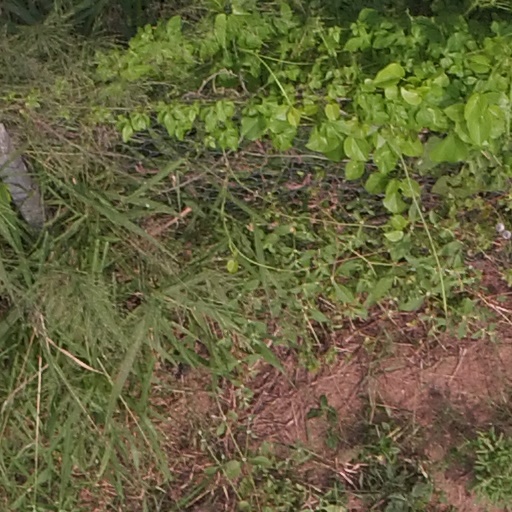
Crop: maize; corn